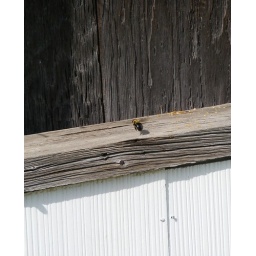
A bumble bee buzzes about by a garage wall and window